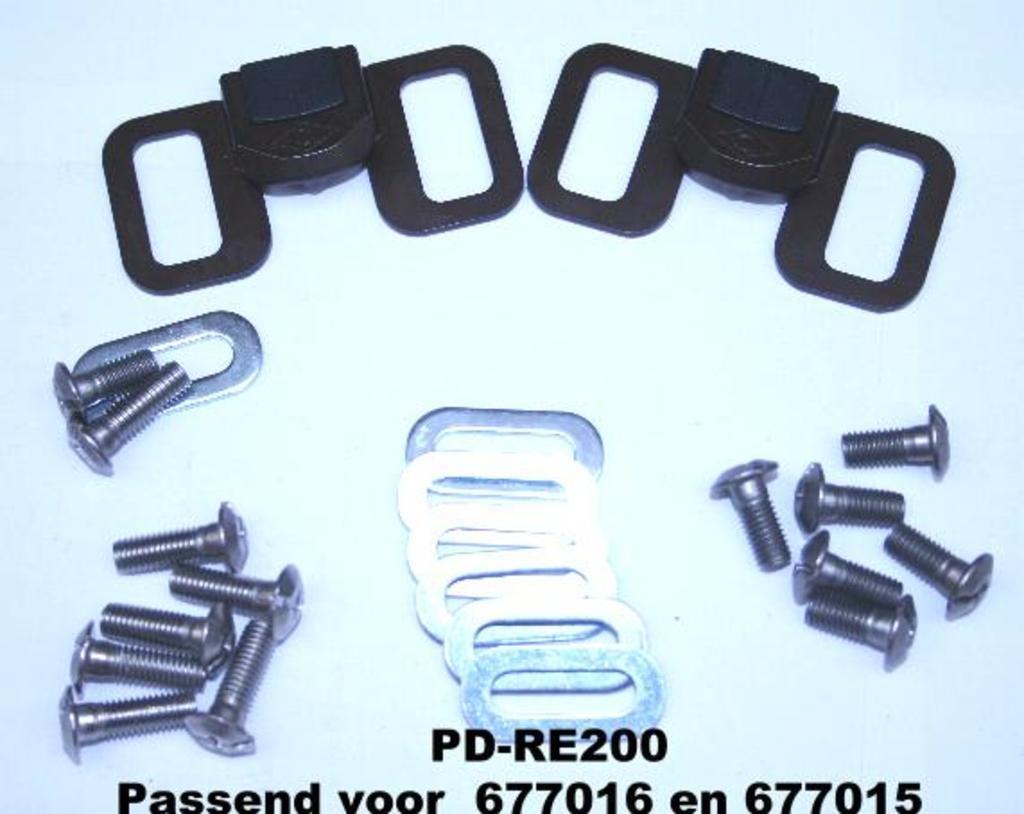
Campagnolo schoenplaat
Brand: Campagnolo
Category: Sporting Goods > Outdoor Recreation > Cycling > Cycling Apparel & Accessories > Bicycle Cleat Accessories